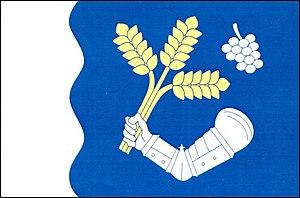
Plenkovice est une commune du district de Znojmo, dans la région de Moravie-du-Sud, en République tchèque. Sa population s'élevait à 372 habitants en 2019.